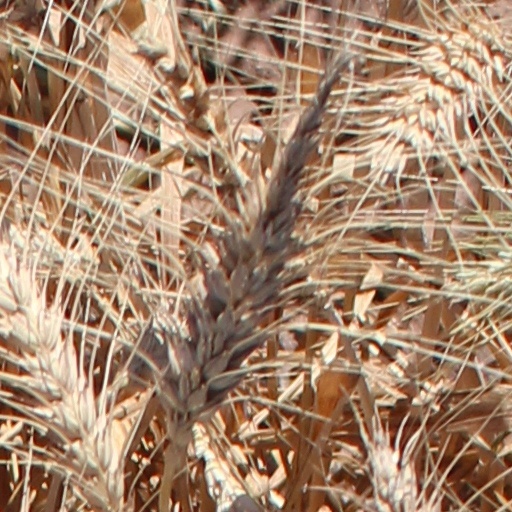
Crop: wheat